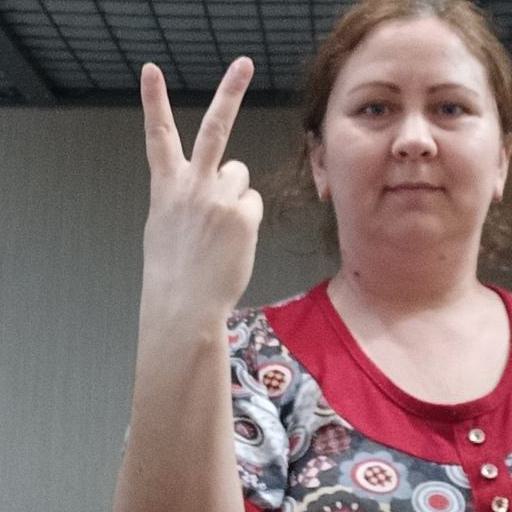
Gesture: peace_inverted